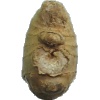
Label: Ginger Root 1